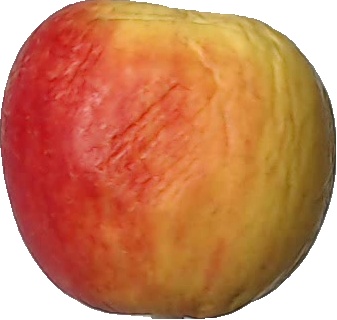
Label: apple_red_yellow_1